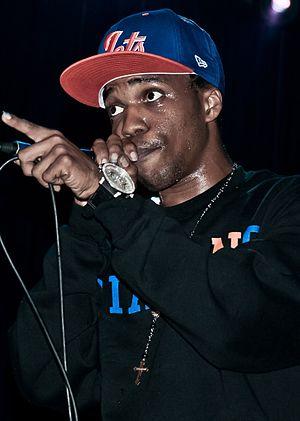
Curren$y, de son vrai nom Shante Scott Franklin, né le 4 avril 1981 à La Nouvelle-Orléans, est un rappeur américain. Il était l'un des membres de Young Money Entertainment, un label fondé par Lil Wayne. En 2011, Franklin fonde le label, Jet Life Recordings.